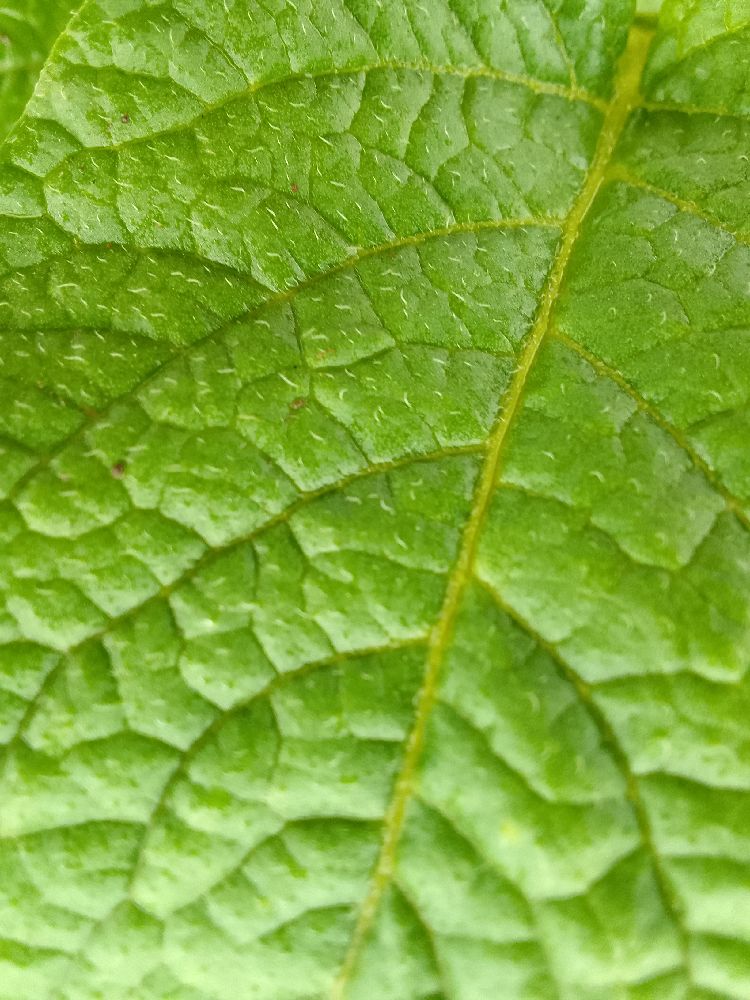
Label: Healthy